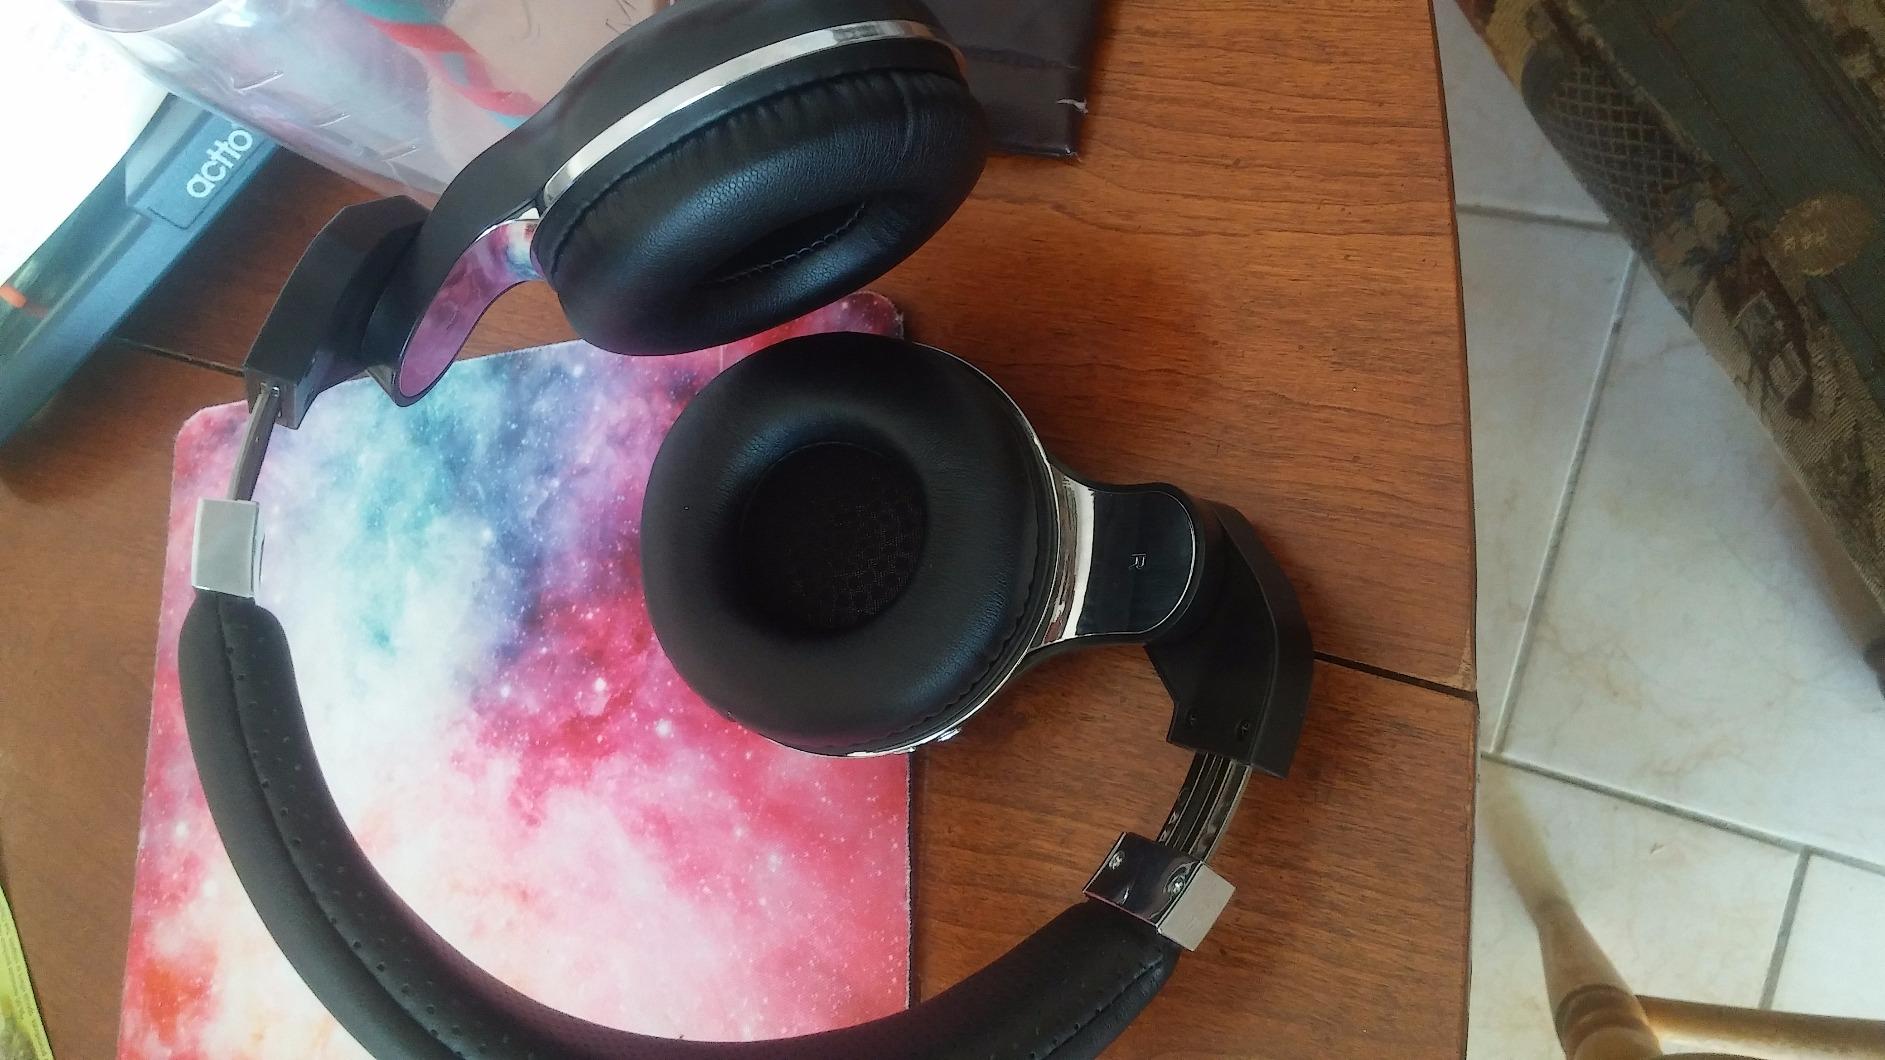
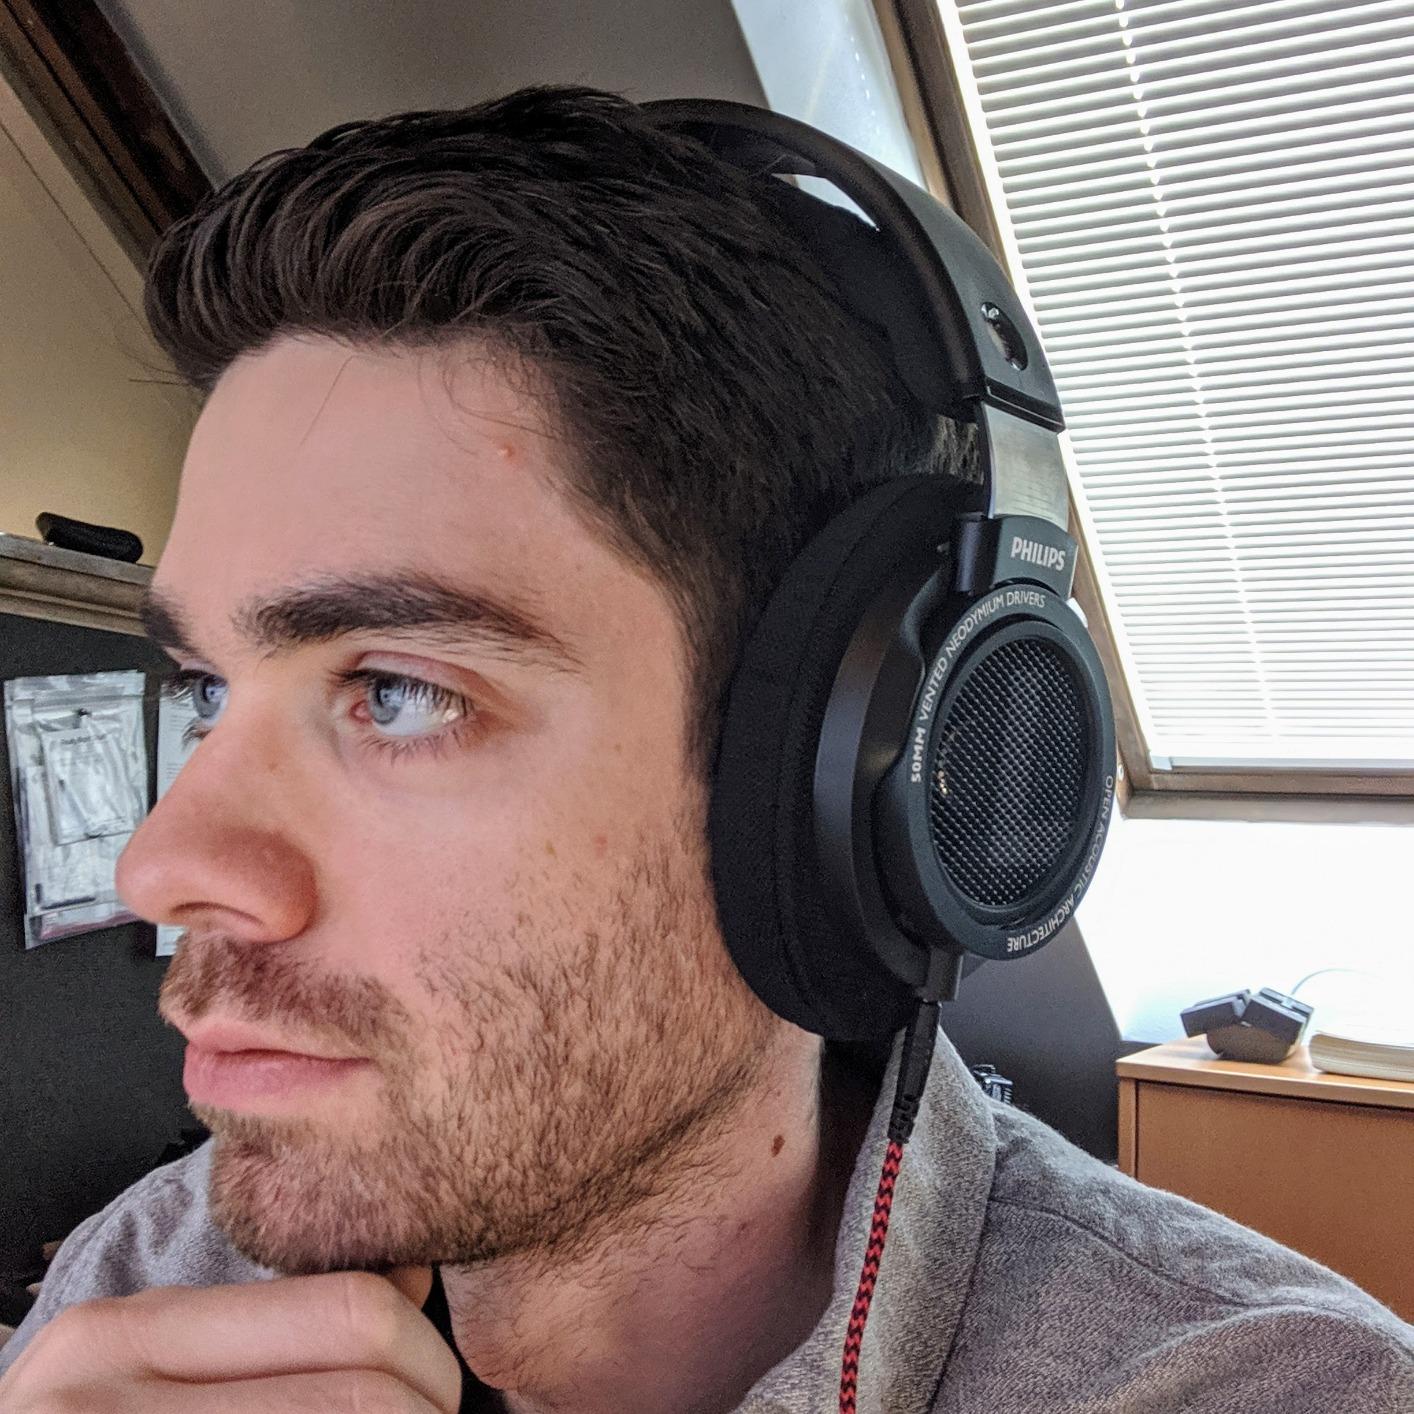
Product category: headphones
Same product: no